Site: brandenburg
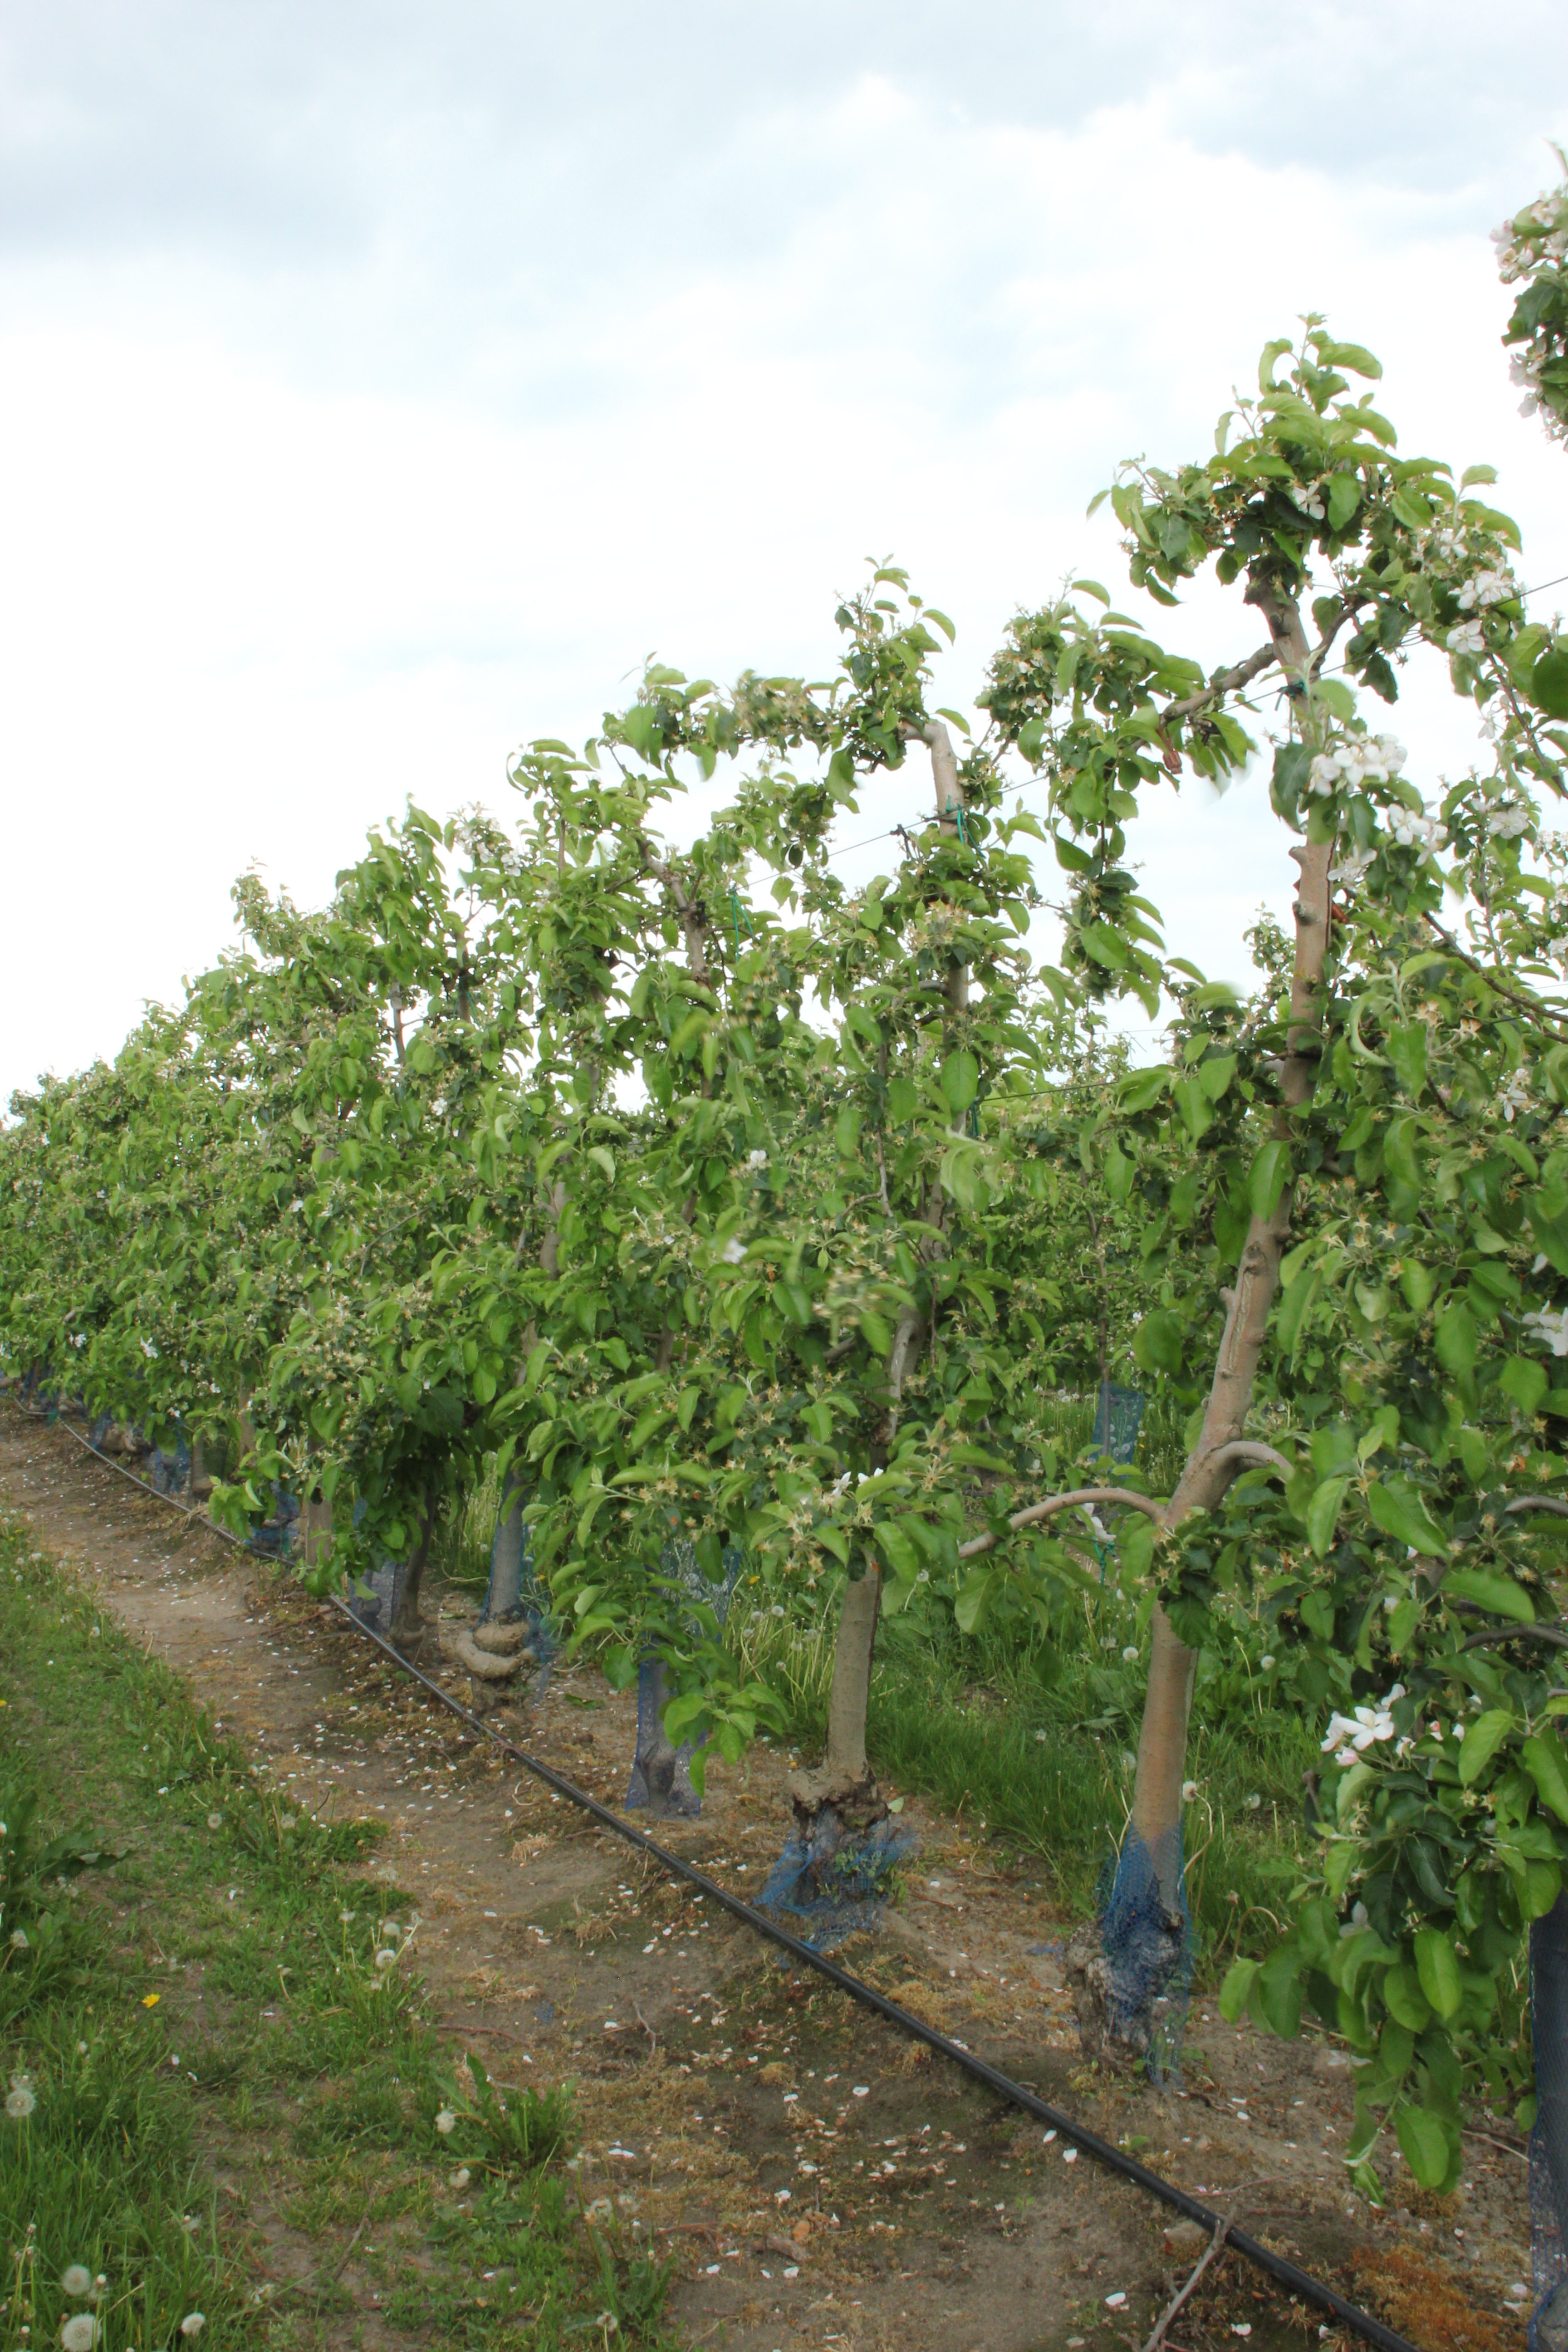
Growth stage (BBCH 67): Flowering